Pyrrolizidine alkaloid

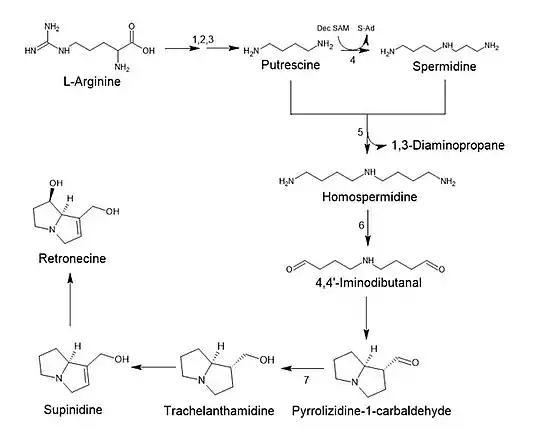
Biosynthesis of PAs

The polyamines putrescine and spermidine are derived from the basic amino acid arginine. Subsequently, homospermidine synthase exchanges the 1,3-diaminopropane by putrescine and forms symmetric homospermidine. Oxidation of homospermidine by copper-dependent diamine oxidases initiates cyclization to pyrrolizidine-1-carbaldehyde, which is reduced, to 1-hydroxymethylpyrrolizidine. Desaturation and hydroxylation ultimately form retronecine, which is acylated with an activated necic acid, for instance with senecyl-CoA2 as in the example shown below.